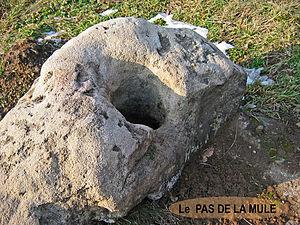
Braize est une commune française, située dans le département de l'Allier en région Auvergne-Rhône-Alpes.
Cet article recense les sites naturels protégés dans l'Allier, en France.